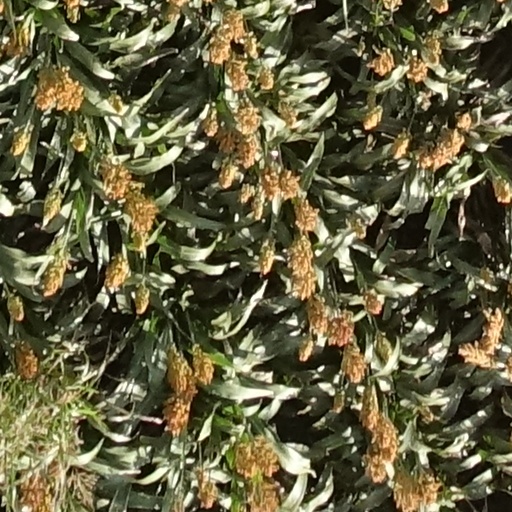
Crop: sorghum